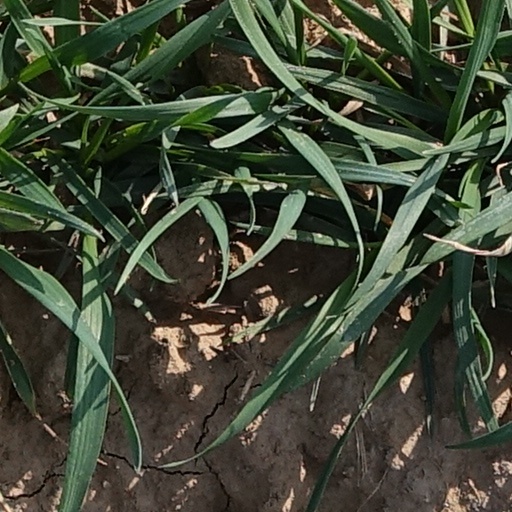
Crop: wheat